2012 UEFA Champions League final

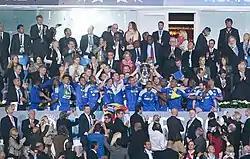
Chelsea received the trophy from UEFA President Michel Platini.

Bayern had control for most of the match, with former Chelsea winger Robben having the best chance, which Čech deflected onto the frame of the goal with his legs. Chelsea, however, also had chances, with Salomon Kalou nearly finishing at the near post. Bayern kept pushing Chelsea to the limit but missed sitters from Mario Gómez, who sent his shot over the bar; and Robben, who was blocked at the last second by Gary Cahill. Bayern took the lead in the 83rd minute, when Toni Kroos crossed in to Müller, who headed the ball down into the ground, causing it to bounce over Čech and in off the crossbar. Bayern took Müller off and replaced him with Daniel Van Buyten in an attempt to strengthen the defence. However, on 88 minutes, Chelsea won their first corner kick of the match, and when Juan Mata swung it in, Drogba got to it first and powered a header past Manuel Neuer at the near post for the equaliser. Chelsea won a free kick just outside the area in the 93rd minute, but Drogba smashed it over.